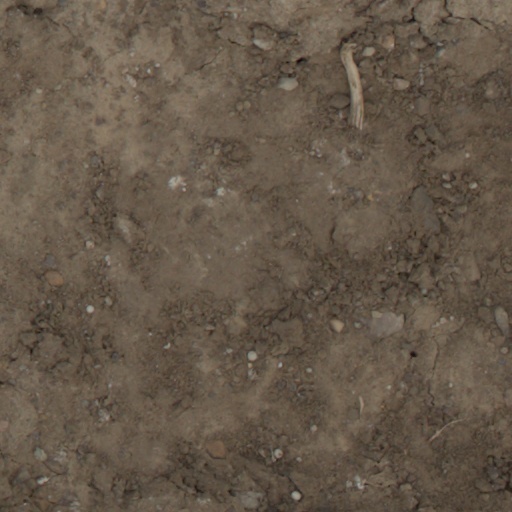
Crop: wheat